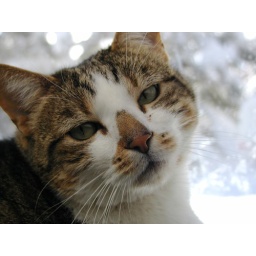
Gertie, sitting by a sunny window